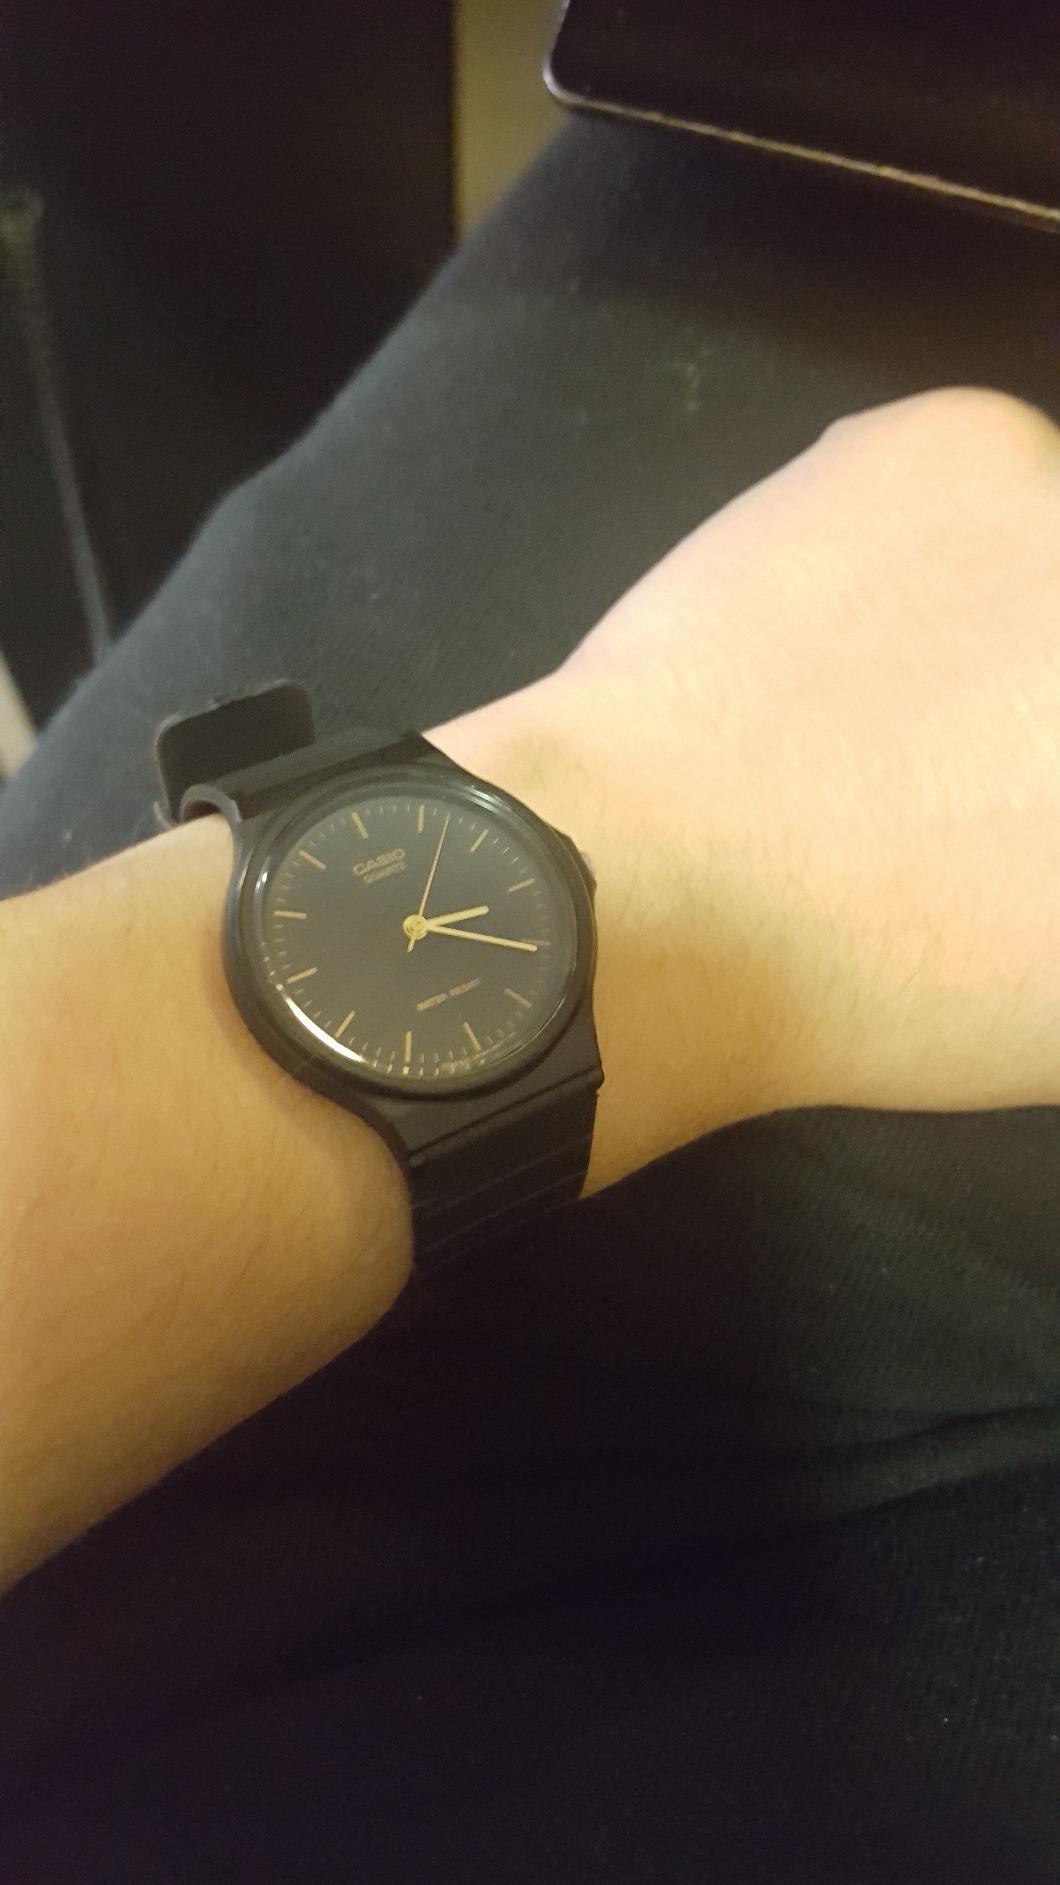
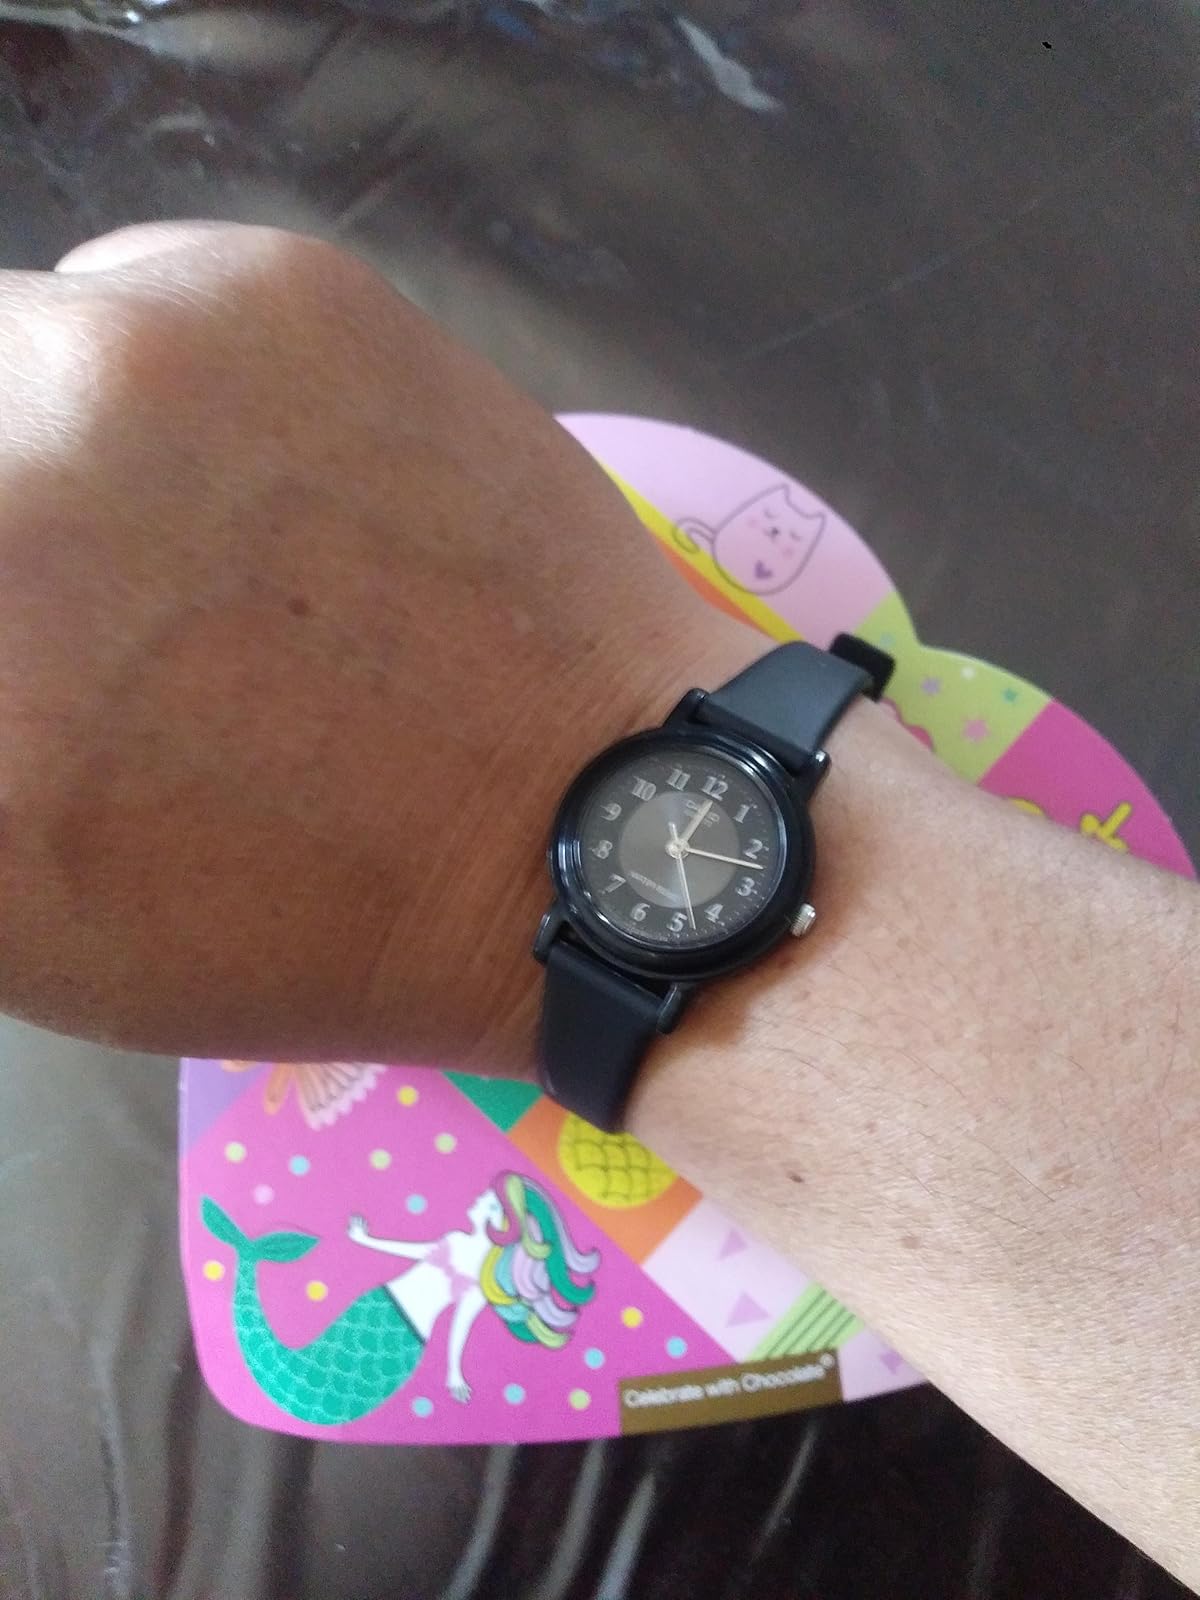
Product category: accessories_watch
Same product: no